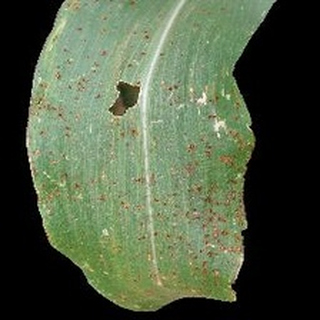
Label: corn_common_rust